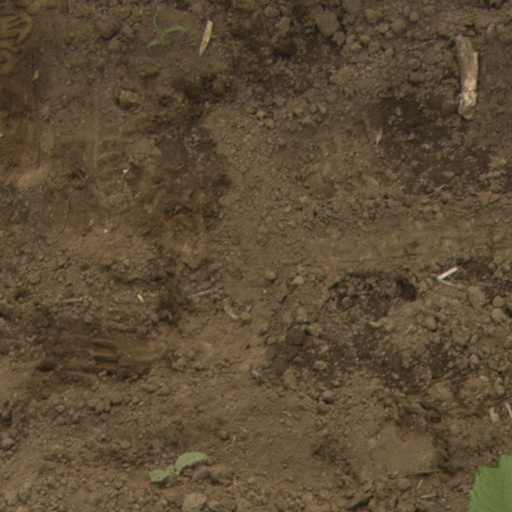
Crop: Jerusalem artichoke